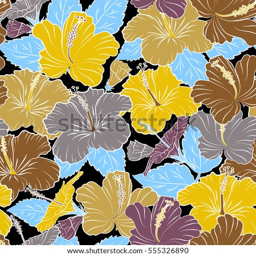
floral vector on a black background .